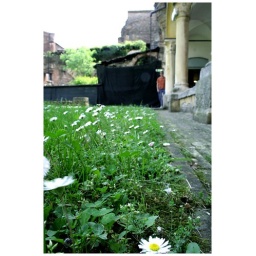
some cute wittle flowers in a courtyard